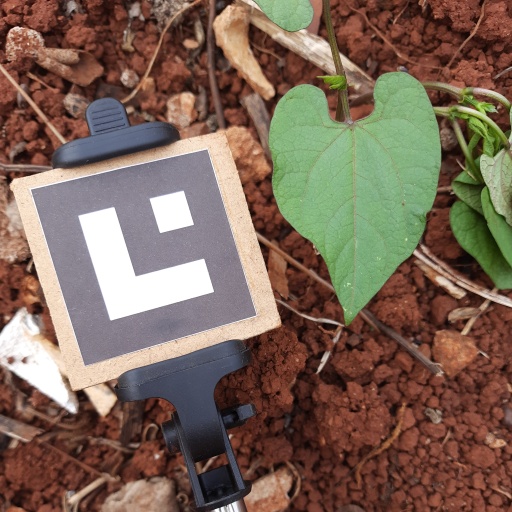
Observations: wavy surface, no eating holes, under shade